Hurricane Irma

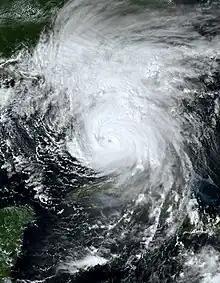
Hurricane Irma on September 10 making its final landfall on Florida.

Hurricane Irma affected multiple states in the South, especially Florida. Except for the Florida Keys, the total damage Irma caused was not as great as government officials and forecasters had warned. Irma weakened after making landfall in Cuba, but strengthened back into a Category 4 prior to hitting the Keys. The Florida Keys suffered the worst of the damage in the United States. After surveying the aftermath of Irma, Florida governor Rick Scott said "I thought we would see more damage" [on the mainland] but said "he witnessed devastation in the Keys". President Donald Trump commented on Twitter that the devastation in some places was "far greater than anyone thought".